Abas Basir

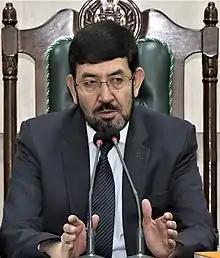

Abas Basir (born 1968) is an Afghan academic and politician who served as the Minister of Higher Education from 14 September 2020 to 15 August 2021. He also held various significant national and international posts. He has served as Director General of South Asia Co-operative Environment Programme (SACEP) who was nominated by the Government of Islamic Republic of Afghanistan for a term of three years, from August 2018 to September 2020. Dr. Abas Basir was also appointed as Deputy for South Asia Neutregeon Hub between the years 2019–2020.